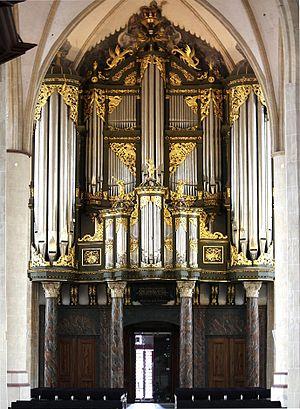
La Martinikerk est la plus vieille église de la ville de Groningue, aux Pays-Bas. L'église et son clocher, la Martinitoren, sont dédiés à saint Martin de Tours, saint patron de l'archidiocèse d'Utrecht, auquel a appartenu Groningue.